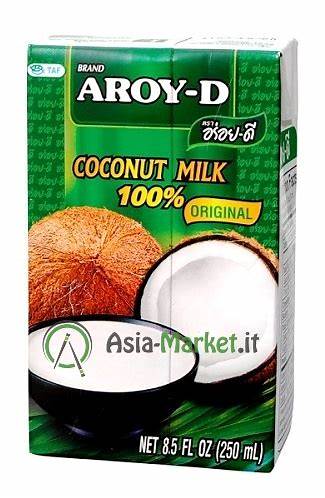
Label: cardboard